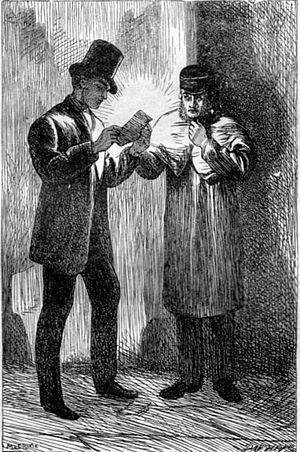
Les Grandes Espérances ou De grandes espérances est le treizième roman de Charles Dickens, le deuxième, après David Copperfield, à être raconté entièrement à la première personne par le protagoniste lui-même, Philip Pirrip, dit Pip. Le sujet principal en est la vie et les aventures d'un jeune orphelin jusqu'à sa maturité. D'abord publié en feuilleton de décembre 1860 à août 1861 dans le magazine de Dickens All the Year Round, il paraît ensuite en trois volumes chez Chapman and Hall en octobre 1861.